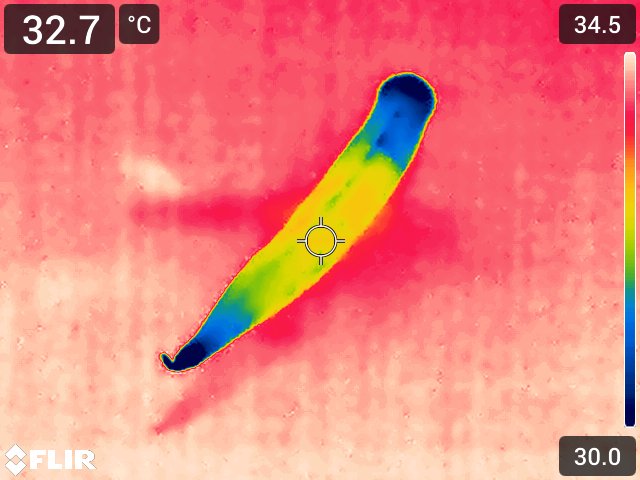
Maturity: over_matured